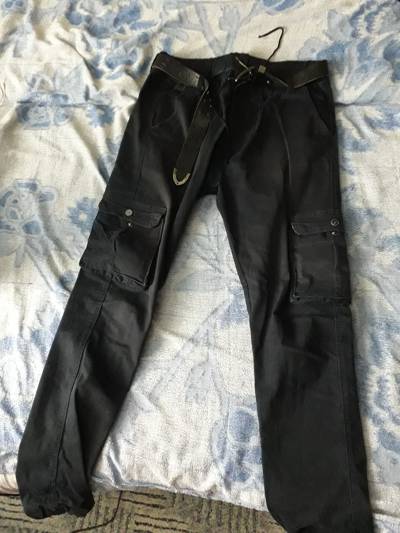
Waste category: clothes